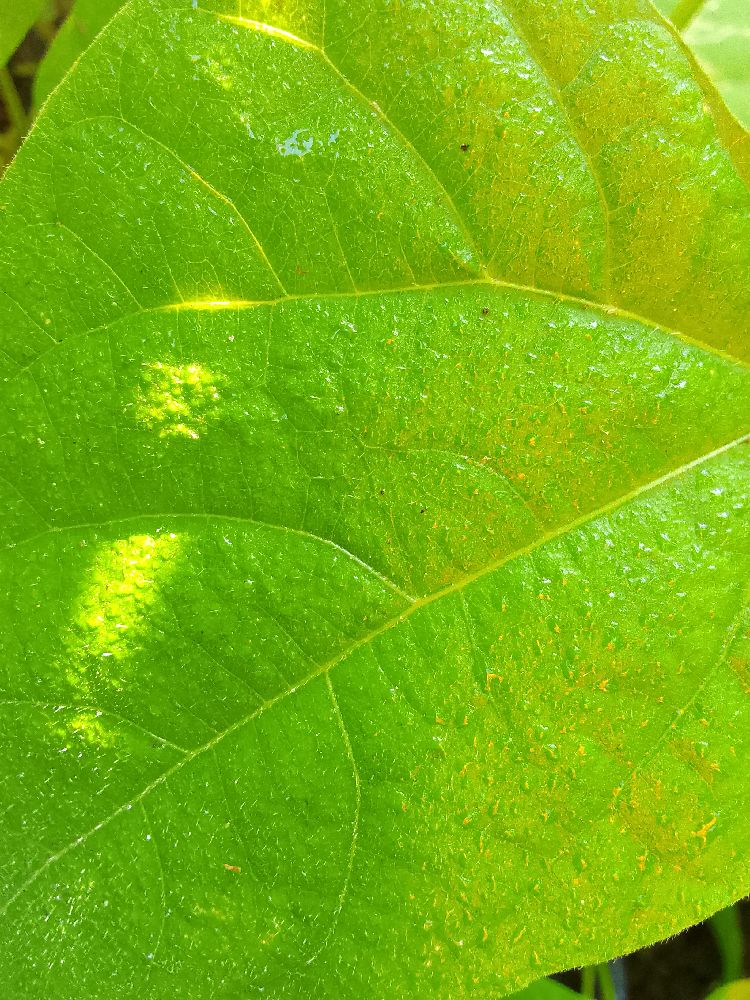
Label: healthy